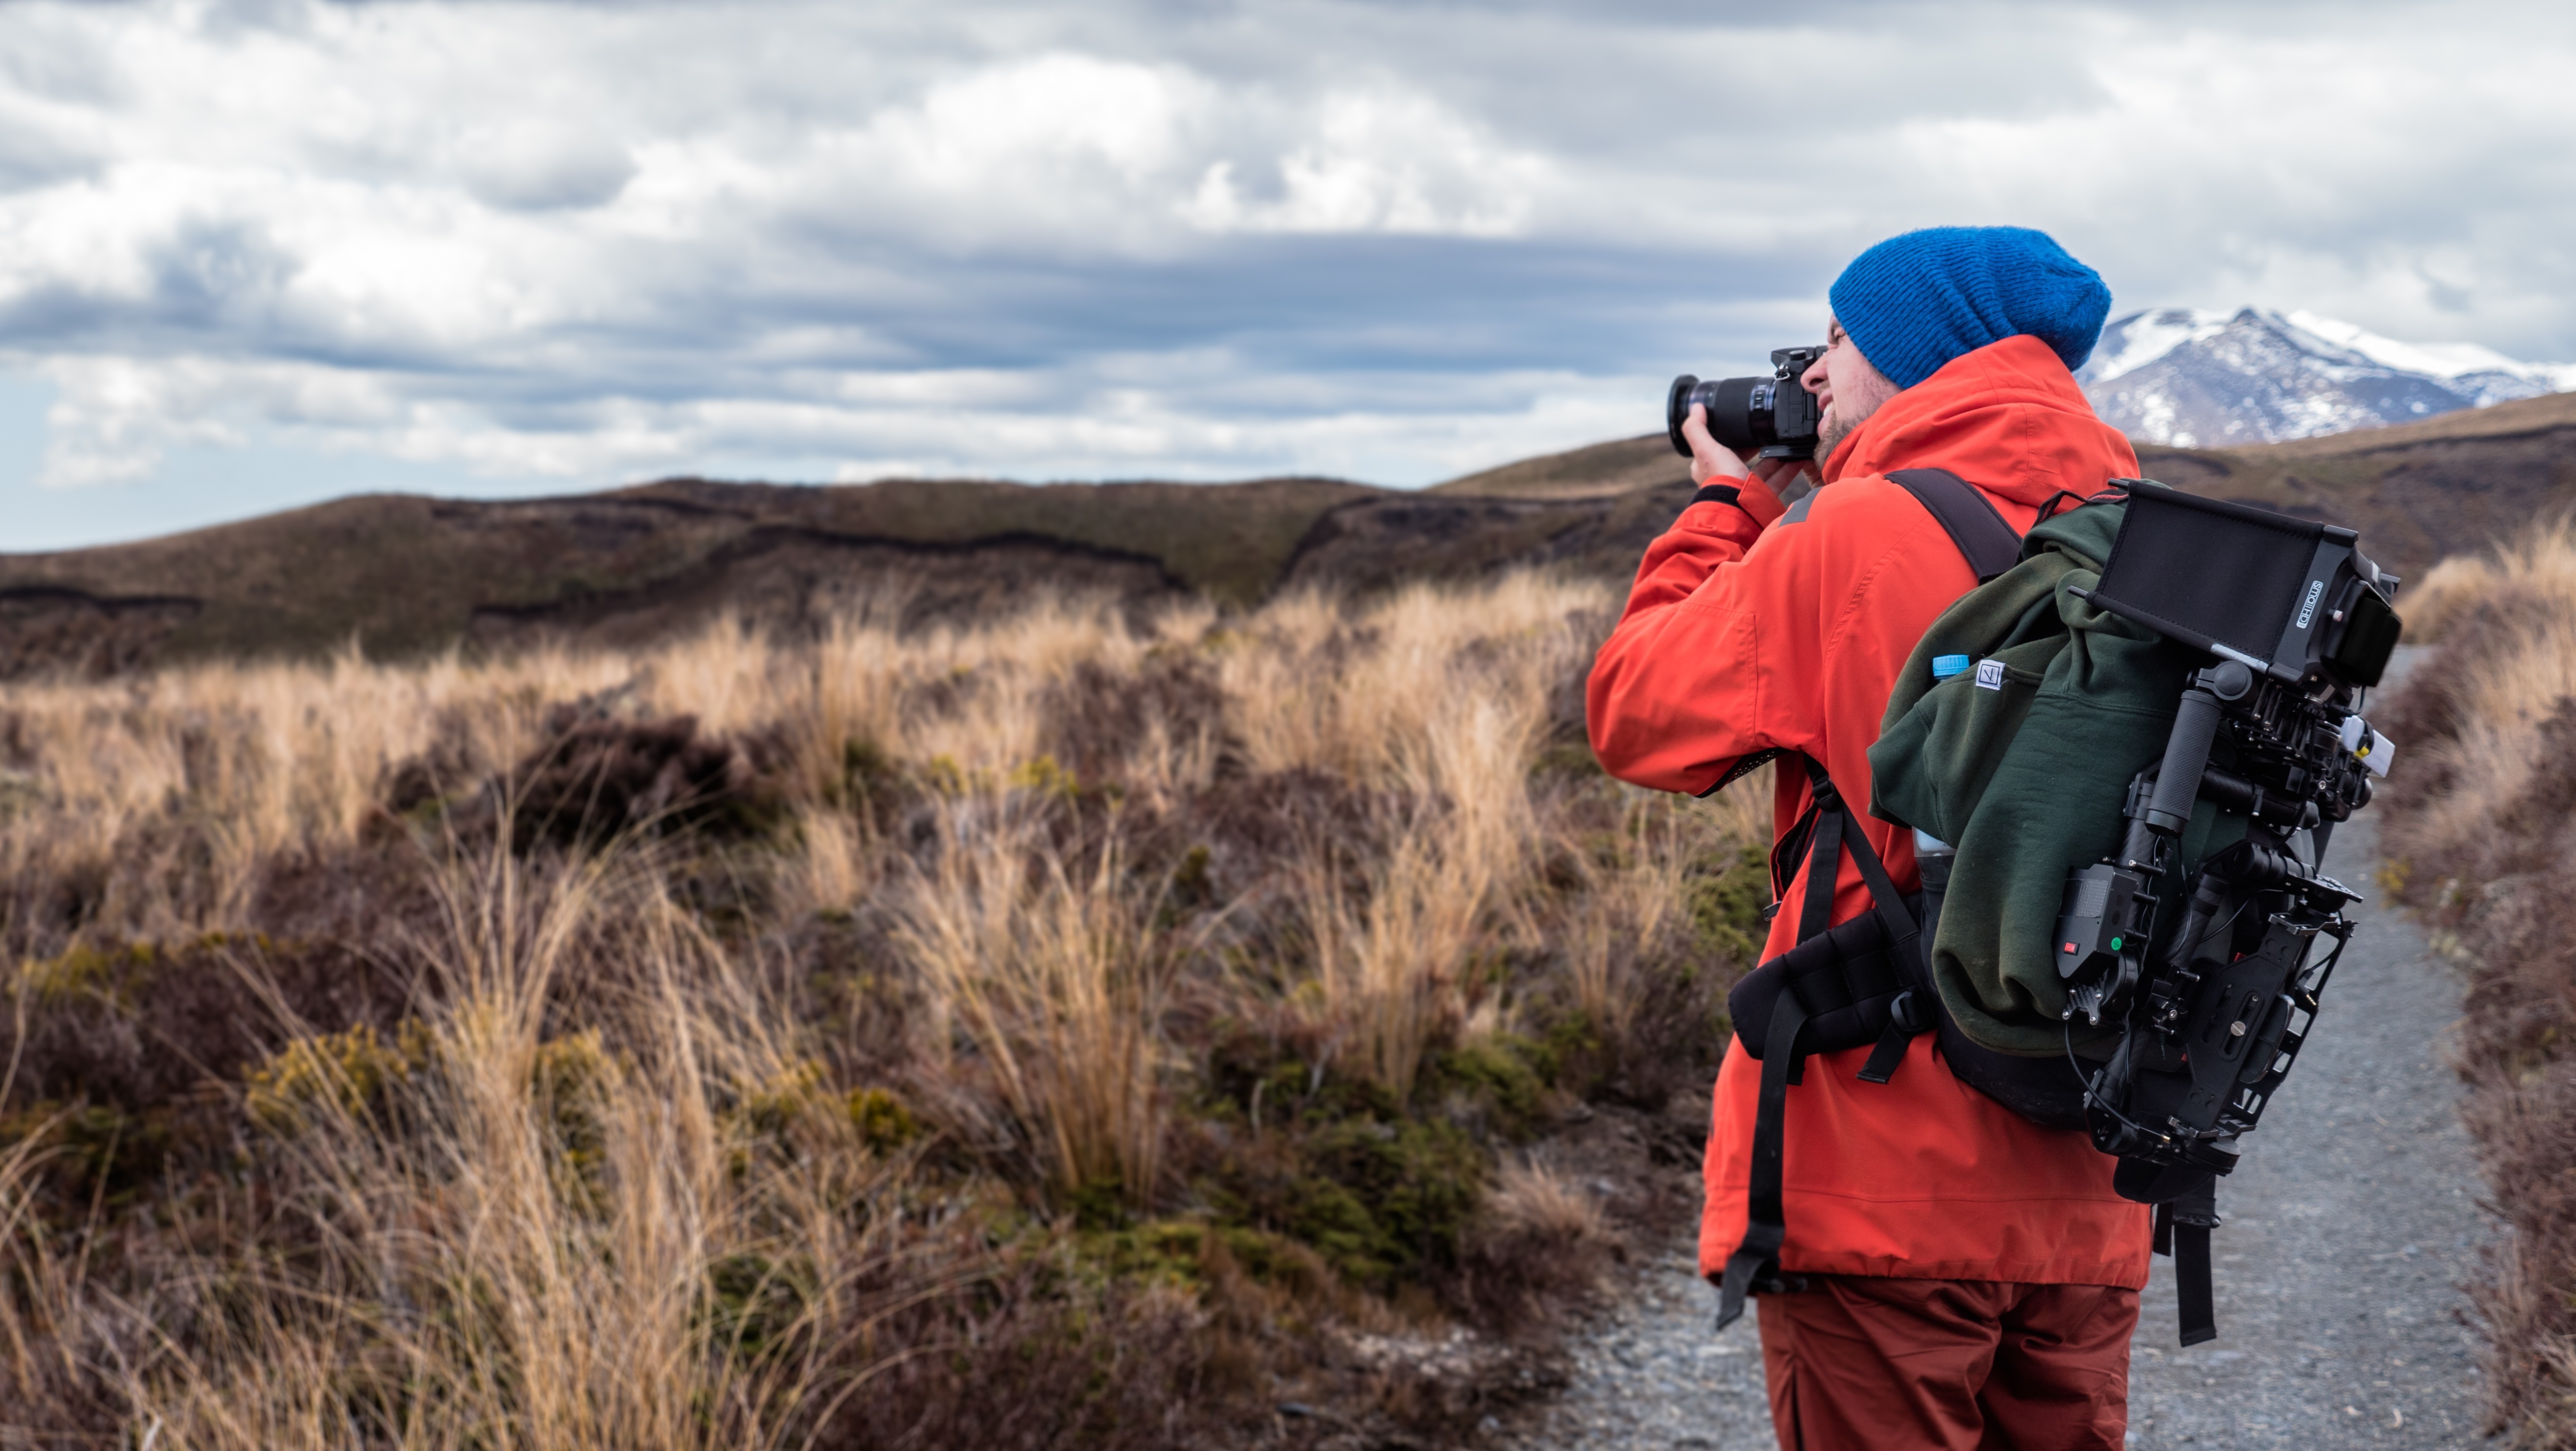
man, nature, path, wilderness, walking, mountain, snow, people, hiking, photography, adventure, backpack, travel, recreation, scenic, scenery, artist, extreme sport, leisure, ridge, summit, pictures, grassy, mountaineering, outdoors, photos, hills, men, fields, fun, sports, tourists, mountains, backpacking, landscapes, digital, shot, photographing, photographers, persons, hobby, males, occupation, meadows, outdoor recreation, freelancers, mountainous landforms